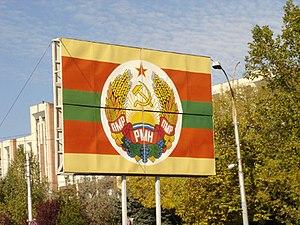
La municipalité de Tiraspol est une ville de Moldavie, située sur la rive est du fleuve Dniestr. Elle se place au deuxième rang des villes les plus peuplées du pays : 159 163 habitants en 2004. C'est aussi la capitale de la République moldave de Transnistrie, entité sécessionniste de la Moldavie non reconnue internationalement.
La Transnistrie, en forme longue la république moldave du Dniestr, est un État indépendant de fait depuis la dislocation de l'URSS en 1991. Il n’est pas reconnu par l’Organisation des Nations unies et n’a de relations diplomatiques qu’avec l’Abkhazie, l’Ossétie du Sud-Alanie et le Haut-Karabagh, trois États non membres de l’Organisation des Nations unies.